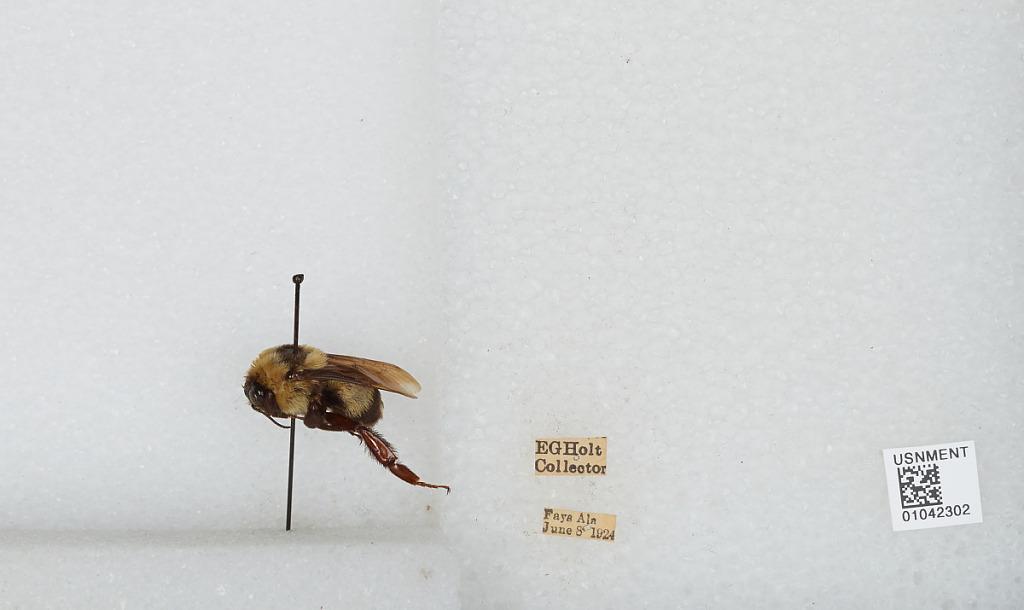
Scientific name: Bombus sp.
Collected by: E. Holt
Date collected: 1924-6-8
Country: United States
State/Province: Alabama
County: Elmore
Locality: Fays
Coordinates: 32.4806, -86.4103